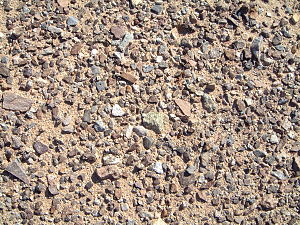
Geologi / Processer / Ydre processer / Transport og aflejring / Vind
Afblæsningsflade i Mojave-ørkenen.
Geologi er en geovidenskab, der som emne har den faste jordklode med dens bjergarter og jordarter og disses sammensætning, dannelse og omdannelse gennem tiden. Geologi beskæftiger sig med jordklodens materialer, med de processer som danner materialerne og med de lange tidsrum, gennem hvilke processerne virker. Indenfor geologien studeres også solsystemets klippeplaneter og måner, fx Mars og Månen. Den geologiske videnskab overlapper de andre geovidenskaber, fx hydrologi, geofysik og meteorologi, samt biologi, gennem underdisciplinen palæontologi, studiet af fortidens dyr og planter.